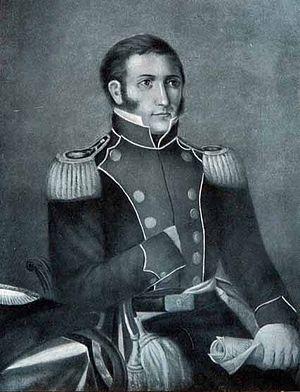
Manuel Dorrego est un militaire et homme politique argentin né le 11 juin 1787 à Buenos Aires et mort le 13 décembre 1828 à Navarro. Il est l'un des principaux partisans du fédéralisme au sein des Provinces-Unies du Río de la Plata, au cours de la première moitié du XIXᵉ siècle.